Nicholas M. Nolan

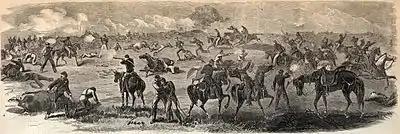
The Battle of Upperville: "Harper's Weekly", issue date July 18, 1863.

On June 9, 1863, opposing cavalry forces met at Brandy Station, near Culpeper, Virginia. The 9,500 Confederate cavalrymen under Major General J.E.B. Stuart were surprised at dawn by Major General Alfred Pleasonton's combined arms force of two cavalry divisions of some 8,000 cavalry troops (including the 6th U.S. Cavalry Regiment with Nolan) and 3,000 infantry. The 6th U.S. Cavalry was on the northern edge of the battle and crossed Beverly Ford before engaging the enemy. Stuart barely repulsed the Union attack and required more time to reorganize and rearm after this battle. This inconclusive battle was the largest predominantly cavalry engagement of the war to that time. This battle proved for the first time that the Union horse soldiers, like Nolan, were equal to their Southern counterparts. Nolan was brevetted first lieutenant on August 1, 1863, for his gallant and meritorious service during that battle.